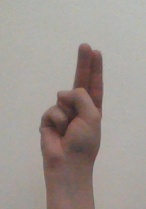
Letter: taa